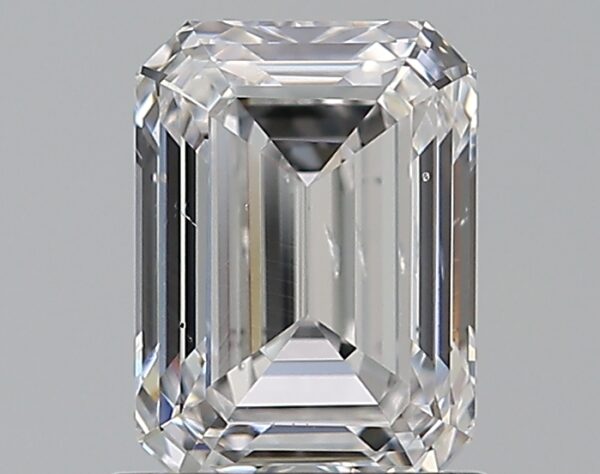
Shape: emerald
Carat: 1
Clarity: VS2
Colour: D
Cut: EX
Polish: EX
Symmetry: VG
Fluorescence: M
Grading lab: GIA
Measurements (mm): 6.55 x 4.76 x 3.2